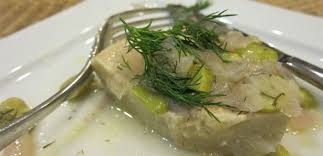
Yemek: enginar